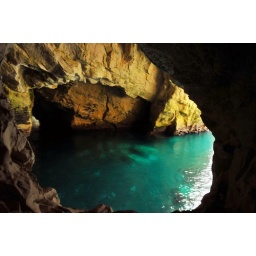
These are the water caves in Acre, Israel I love how clear the water was.